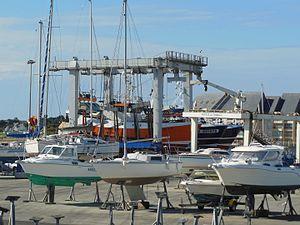
Port de La Turballe, carénage bateaux de plaisance
La Turballe est une commune de l'Ouest de la France, située dans le département de la Loire-Atlantique, en région Pays de la Loire. Faisant partie du pays de Guérande, un des pays traditionnels de Bretagne, elle se situe historiquement en Bretagne.
Le port de La Turballe est un site maritime côtier aménagé en un port de pêche et un port de plaisance. Il est doté d'infrastructures incluant une criée et un chantier de carénage. L'ensemble est situé dans la commune de La Turballe, dans le département de la Loire-Atlantique, au centre de la « rade du Croisic », nom donné à la baie allant de la pointe du Croisic à la pointe du Castelli.